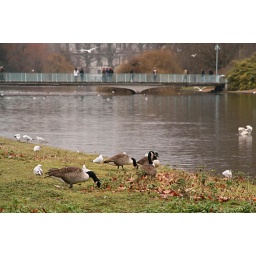
Ducks walking along the side of lake in James Park in London , U . K .